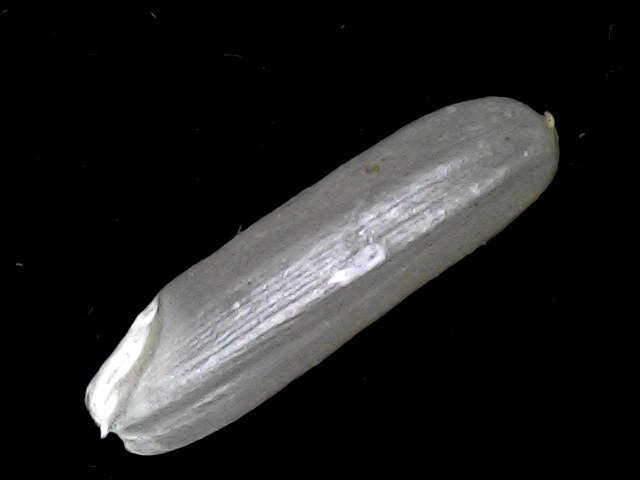
Rice variety: BD57